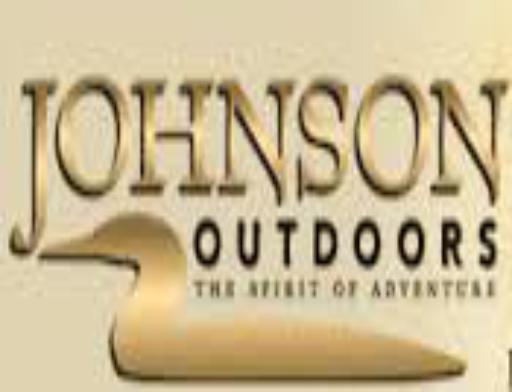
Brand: Johnson Outdoors
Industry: Others